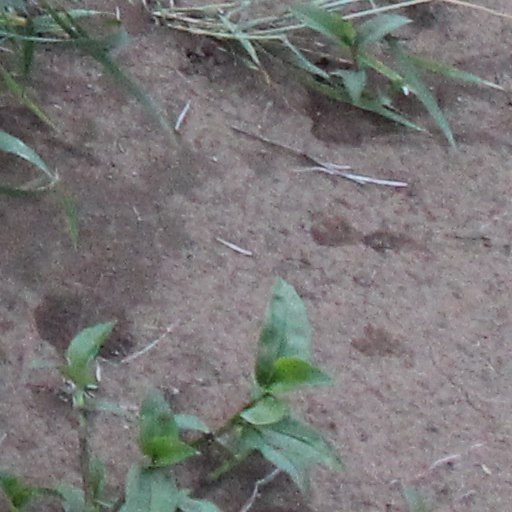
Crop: wheat